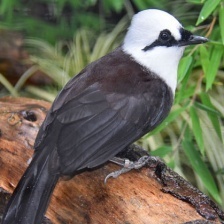
Species: SAMATRAN THRUSH
Scientific name: MYOPHONUS CASTANEUS